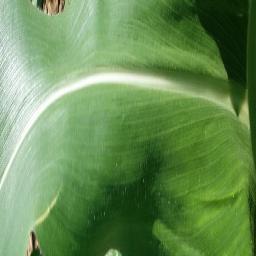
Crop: corn
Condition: (maize)_healthy